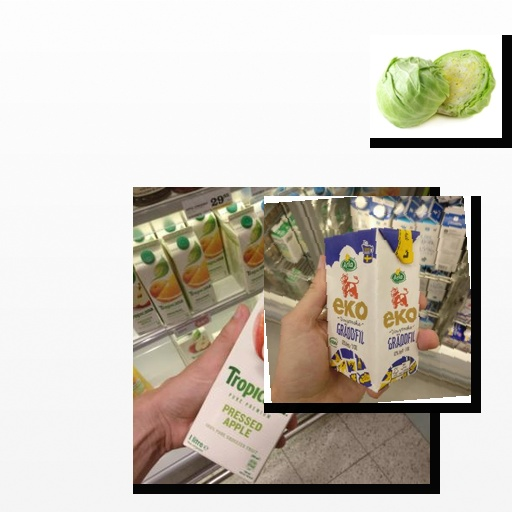
Food items: sour_cream, cabbage, apple_juice